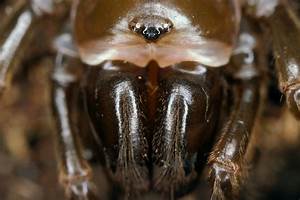
Label: spider